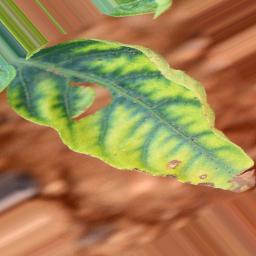
Label: nutritional